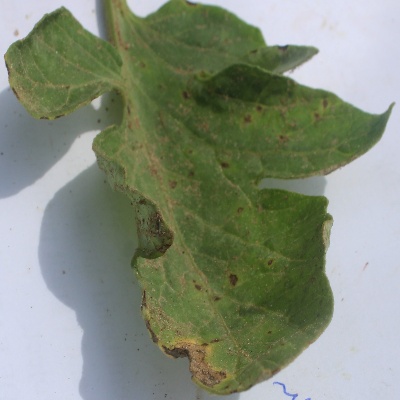
Crop: Tomato
Condition: leaf blight